Bedfordshire and Hertfordshire Regiment

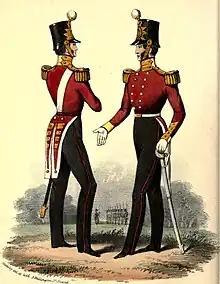
Regimental uniform, 1848

In August 1790, the 16th Foot sailed to Nova Scotia, moving in the following year to Jamaica. In 1793, British forces invaded the French colony of Saint-Domingue during the War of the First Coalition. The 16th Regiment of Foot was part of the British forces sent to the colony, but were all but wiped out by yellow fever: only an officer and sergeant of the regiment returned alive to Jamaica in 1794. The 16th Foot, as part of the British garrison in Jamaica, fought in the Second Maroon War of 1795–96, before returning to England in late 1796. The much-depleted regiment attempted to recruit in Scotland, before being brought up to strength by volunteers from English militia regiments in 1798. In 1799–1804, the 16th Foot was stationed in England, Scotland and Ireland.